Temný kraj

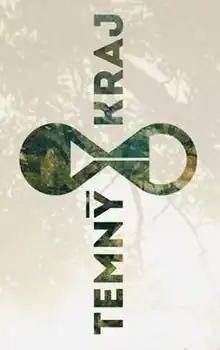

The main character of the series is a Prague policeman Petr Kraj who specializes in serial murders. He leaves for the countryside to recover after a sudden collapse. Here he meets colleagues from the district department who investigate a complex case of serial murder. The ambiguous name of the series refers not only to the place of its action, but also to the name of the main character. Each serial murder case is divided into two episodes.